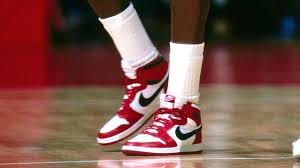
Label: Sneaker